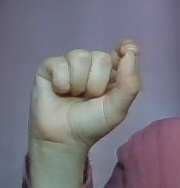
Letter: fa